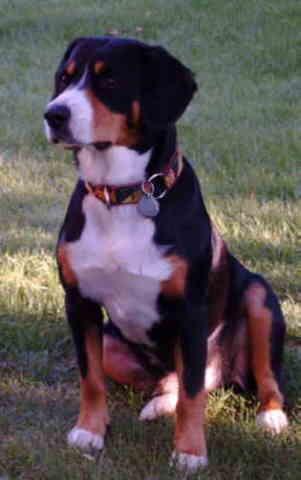
EntleBucher